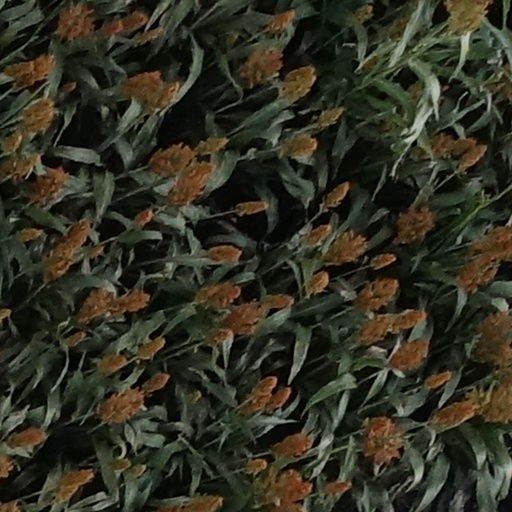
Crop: sorghum